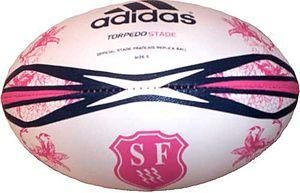
Le ballon de rugby du Stade Français Paris conçu par Adidas.
La règle nᵒ 2 de l’IRB définit le ballon de rugby à XV comme devant être « ovale et composé de quatre panneaux ».